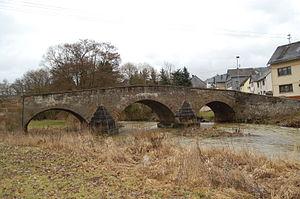
Gehlweiler est une municipalité du Verbandsgemeinde Kirchberg, dans l'arrondissement de Rhin-Hunsrück, en Rhénanie-Palatinat, dans l'ouest de l'Allemagne.